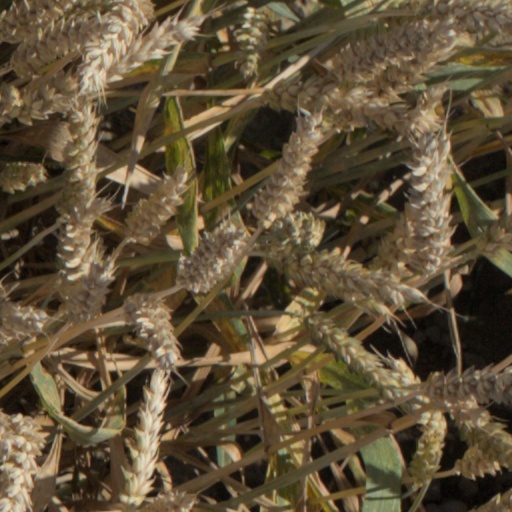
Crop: wheat